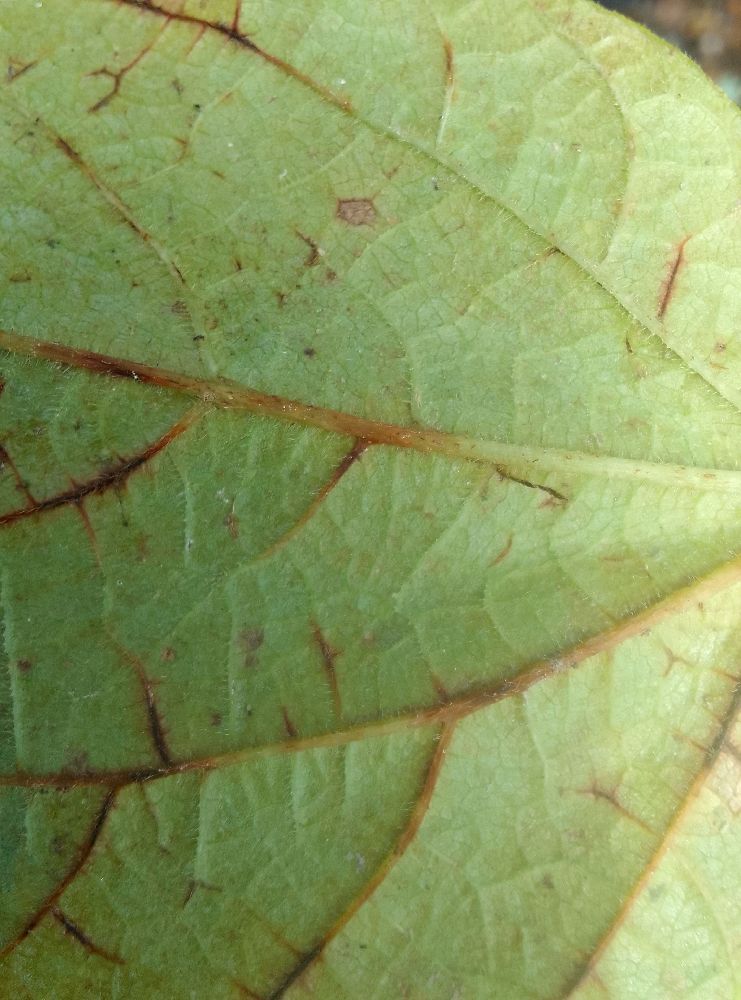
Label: anthracnose